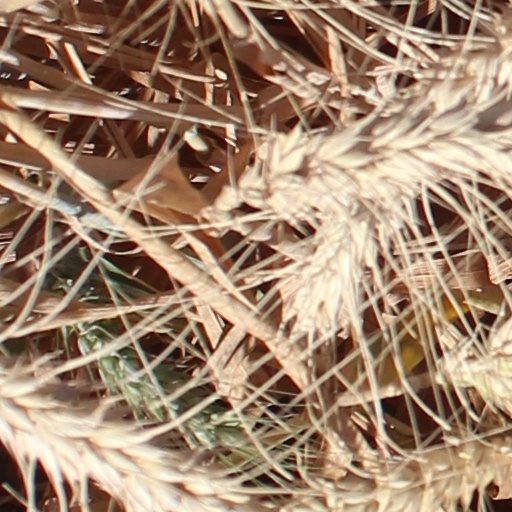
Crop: wheat